Transportation in the Sacramento metropolitan area

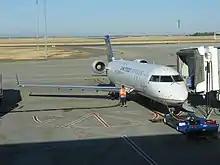
A United Express plane sitting on the tarmac at Sacramento International Airport

The Sacramento Regional Transit District offers local bus service throughout the City of Sacramento and some surrounding areas from 5 a.m. until 11 p.m. daily. The bus system consists of 70 routes and over 3,100 total bus stops. Ever since the light rail opened, the buses have primarily acted as feeders to the light rail routes. Headways are between 15 minutes and 80 minutes. Some routes operate on weekdays only or peak hours only.